Syon Abbey

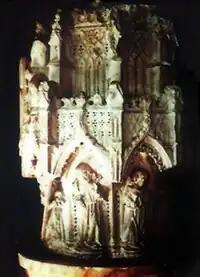
Remnant of 15th-century Gothic sculpted stone from Syon Monastery found at Syon House

The Lisbon community returned to England in 1861, settling first in Spetisbury, Dorset; moving in 1887 to Chudleigh, Devon (in a building known as Chudleigh Abbey); and then in 1925 (or 1935) to Marley House, in the parish of Rattery, South Brent, Devon. The religious community, or Abbey, of Syon thus had the distinction of being the only English one that survived the Reformation unbroken. A large piece of sculptured stonework from the monastery's remains was returned to them ceremoniously by the Duke of Northumberland, owner of Syon House. In 2004, the remaining medieval books in the abbey's collection were deposited for safe-keeping with the University of Exeter Library. In 2011 Syon Abbey, by now reduced to three elderly sisters, was closed and sold. The remaining sisters now live in Plymouth.